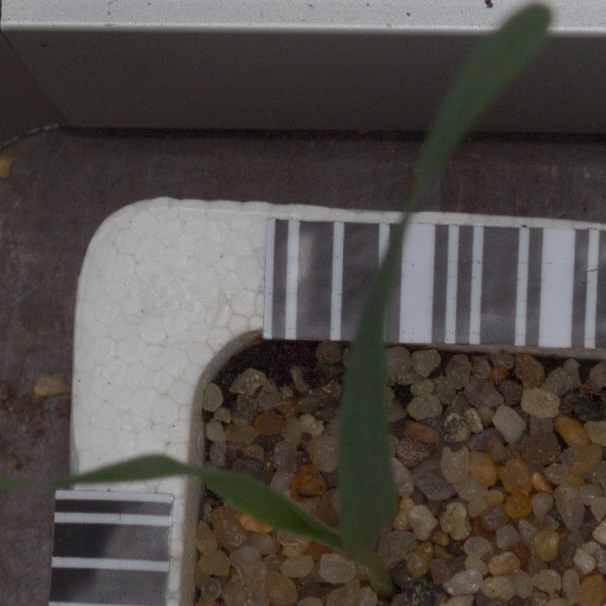
Label: common_wheat